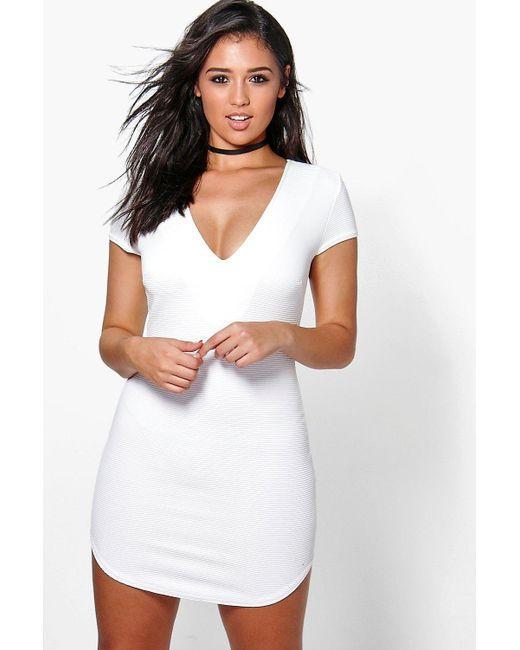
Halbarm V-Ausschnitt weißer Midi für Damen